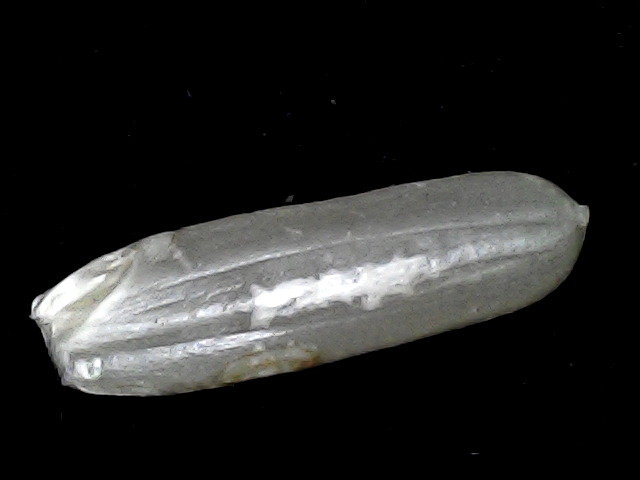
Rice variety: BD57